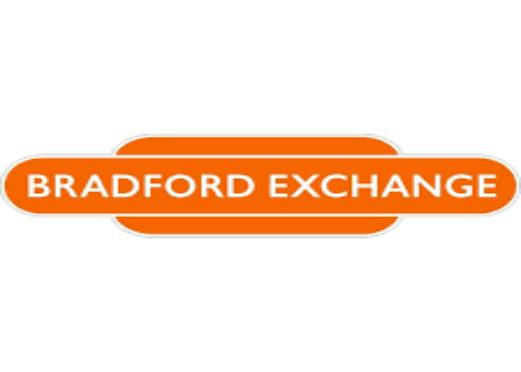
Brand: Bradford Exchange
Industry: Others